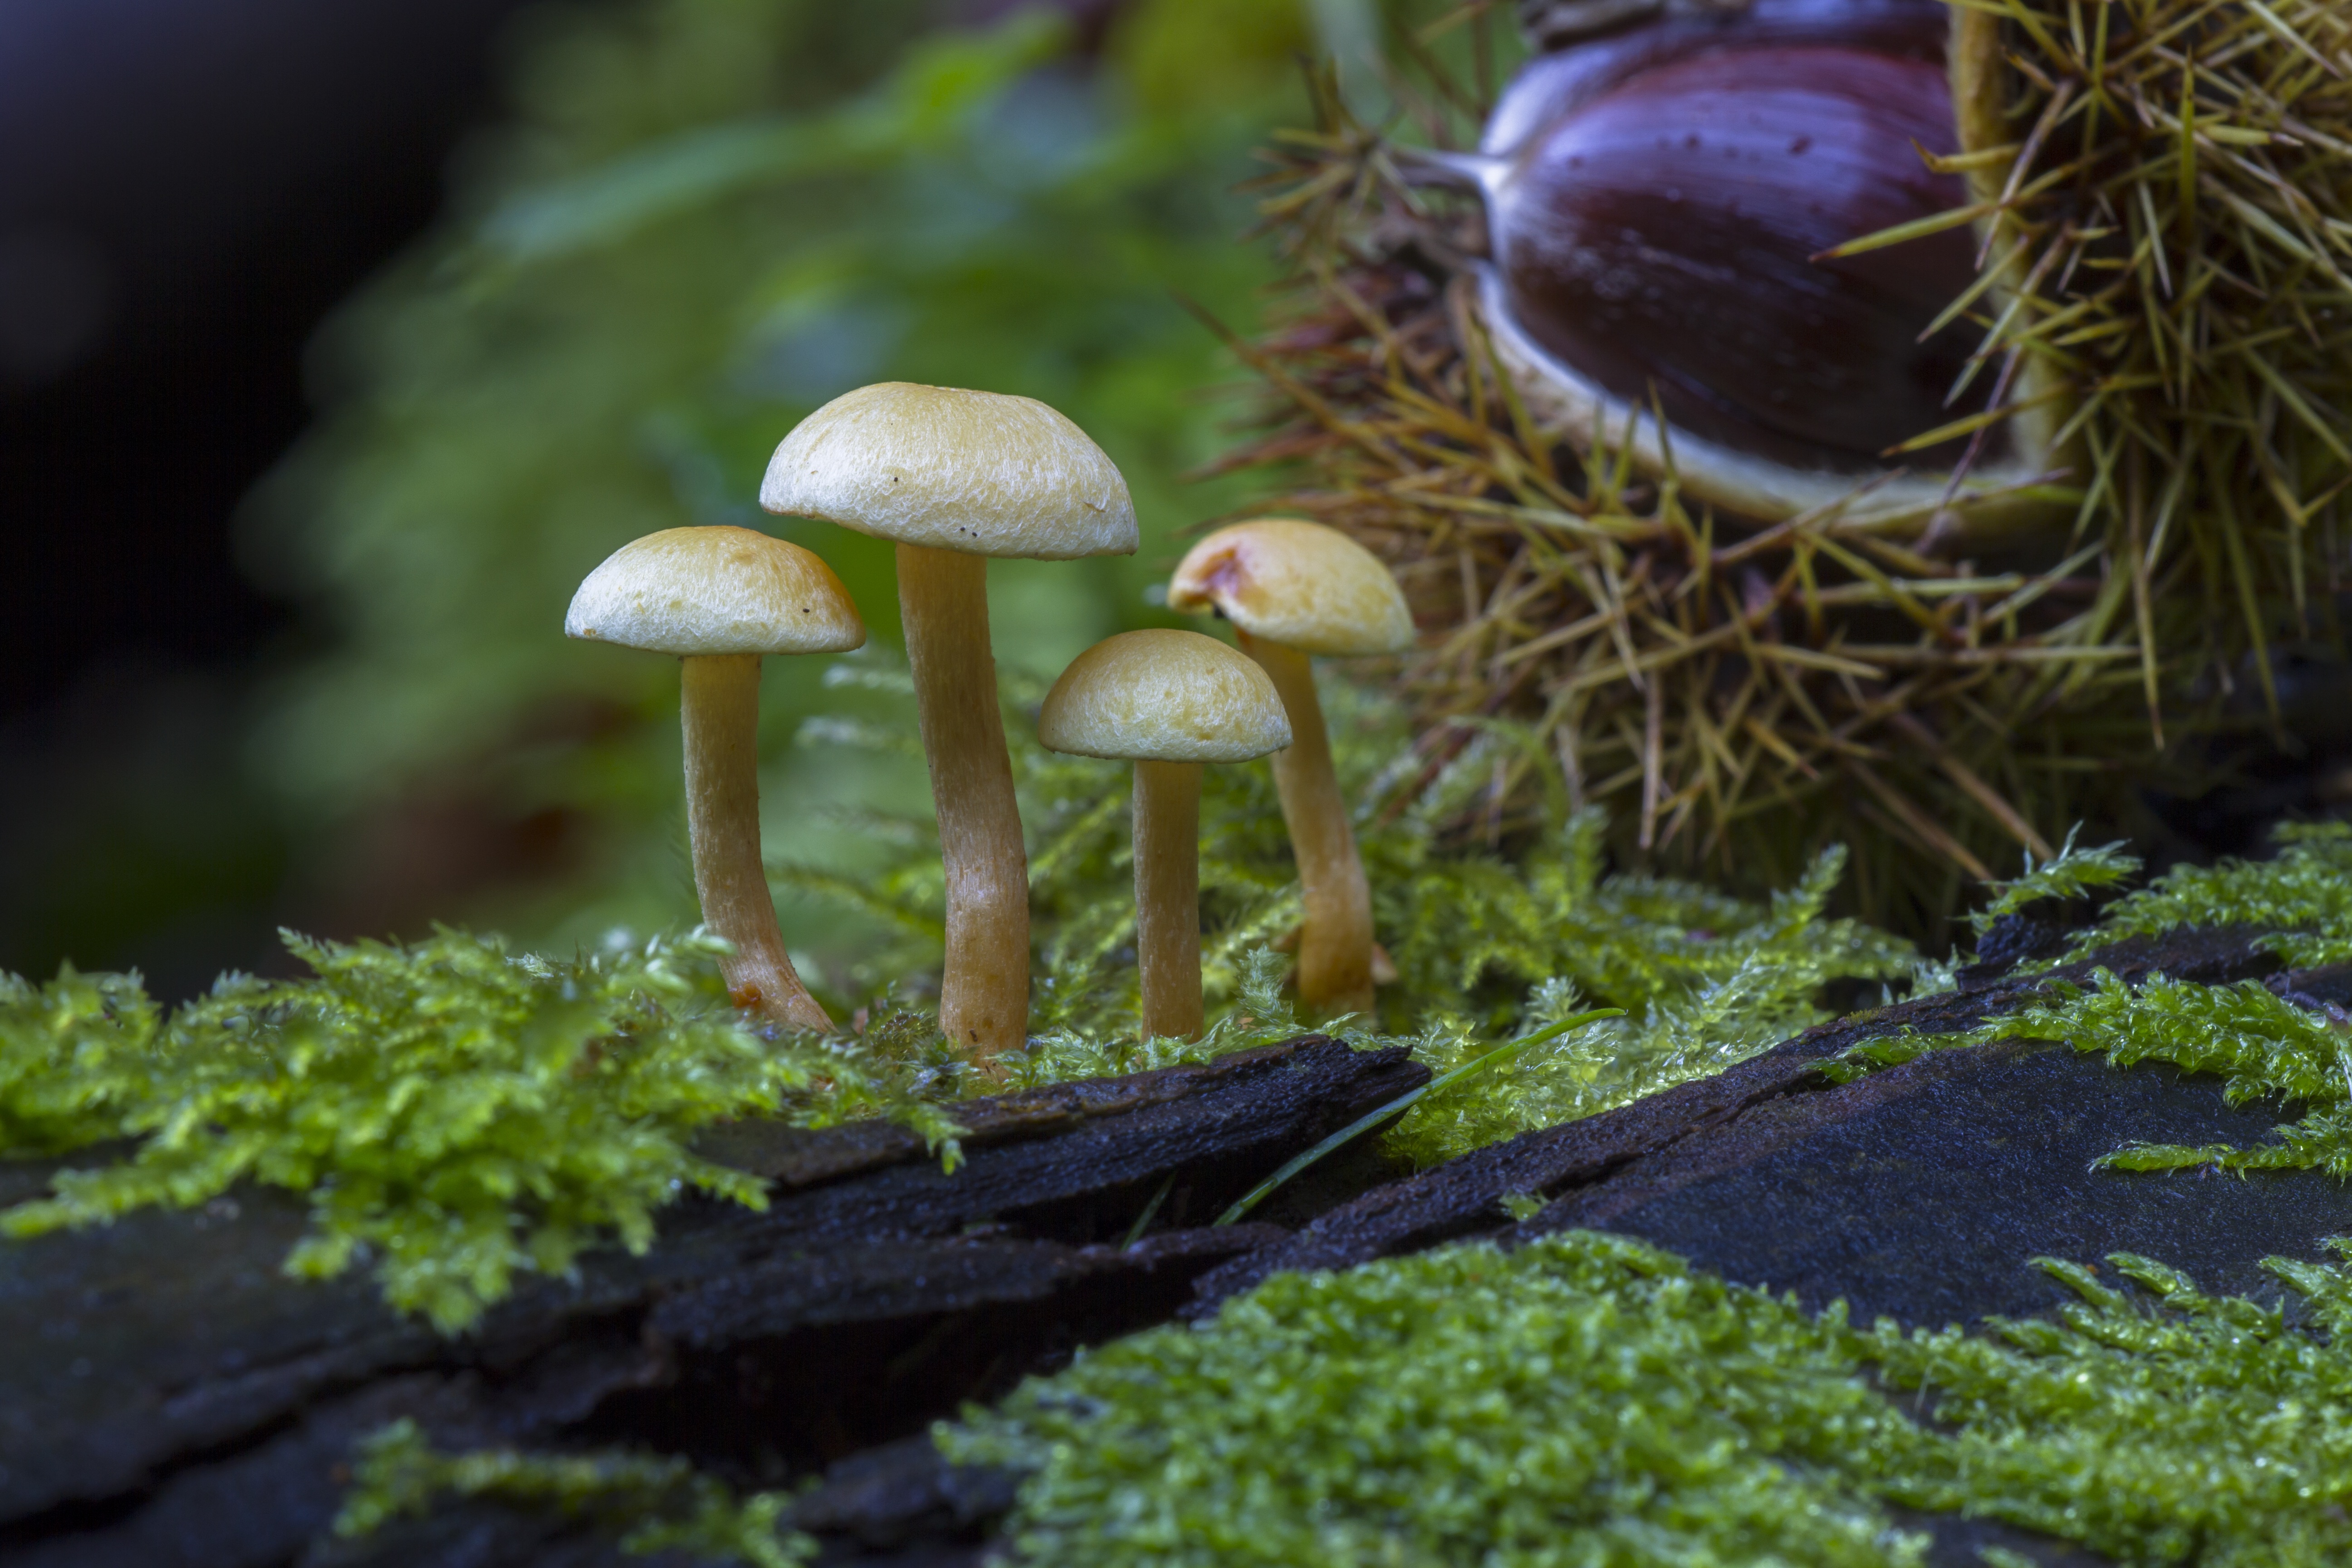
nature, forest, flower, moss, green, botany, mushroom, flora, fauna, fungus, woodland, chestnut, macro photography, mushroom group